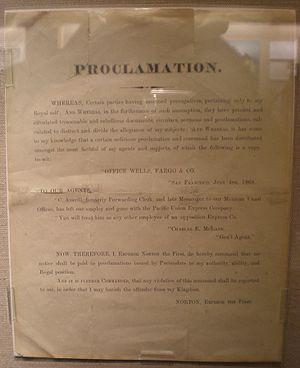
Joshua Abraham Norton, Saint du Discordianisme, était un habitant de San Francisco, qui s’était autoproclamé « empereur des États-Unis » en 1859 sous le nom de Norton Iᵉʳ, puis également « protecteur du Mexique ». Même s'il n'a jamais exercé de réel pouvoir politique, il devint un personnage célèbre de San Francisco, honoré après sa mort et source d'inspiration pour les écrivains Robert Louis Stevenson et Mark Twain.